Shanti Stupa, Pokhara

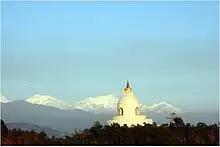
World Peace Pagoda, Pokhara

Nichidatsu Fujii planned to construct peace pagodas in 1947, in many locations around the world as a symbol of world peace.